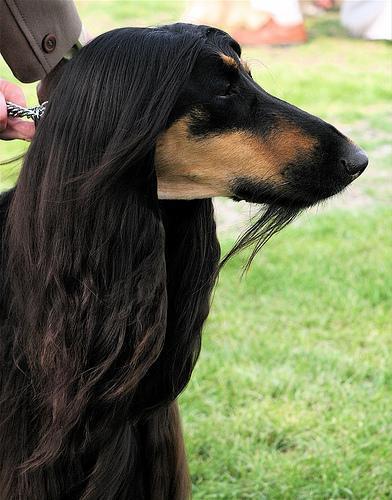
Afghan_hound